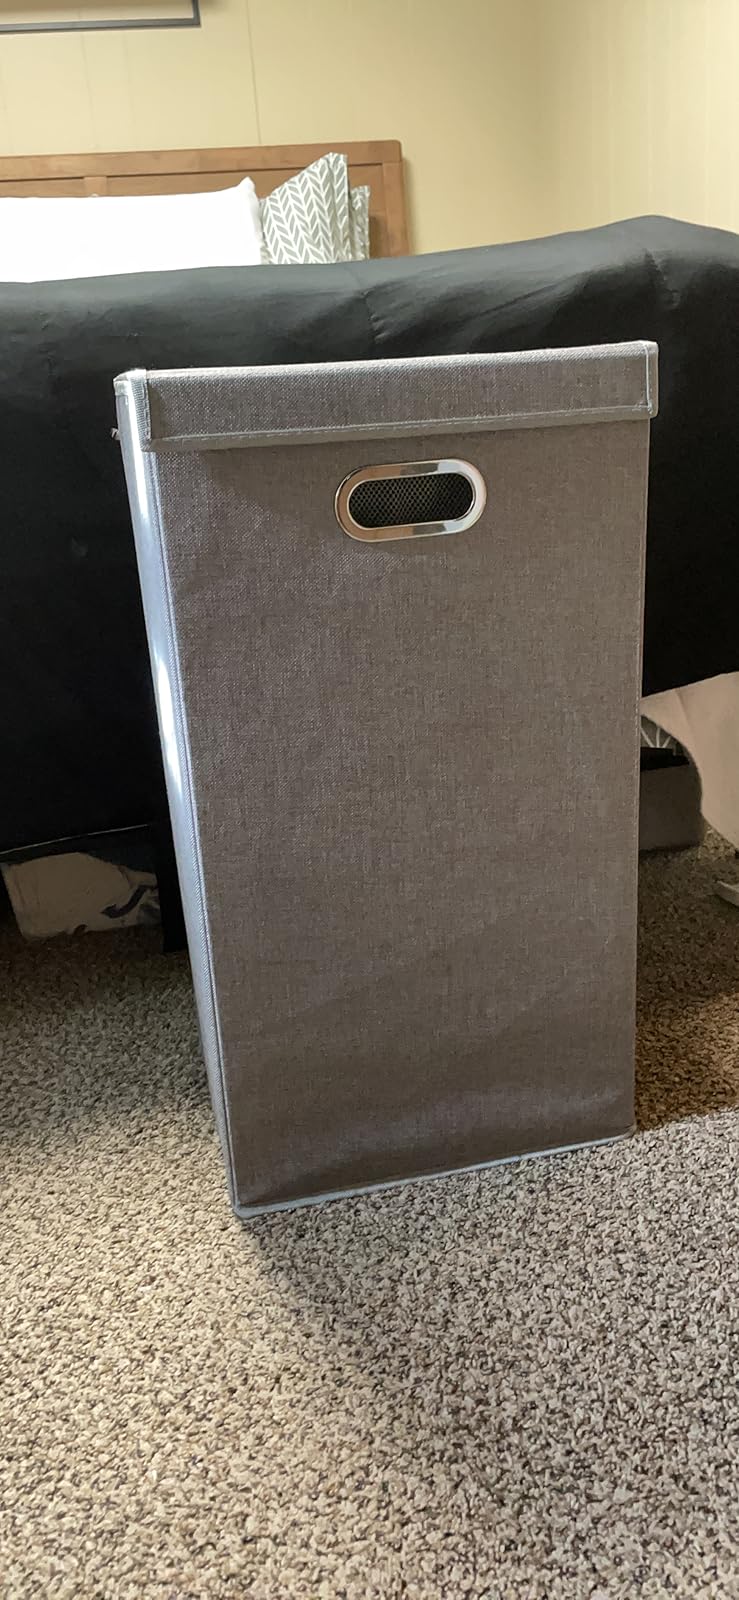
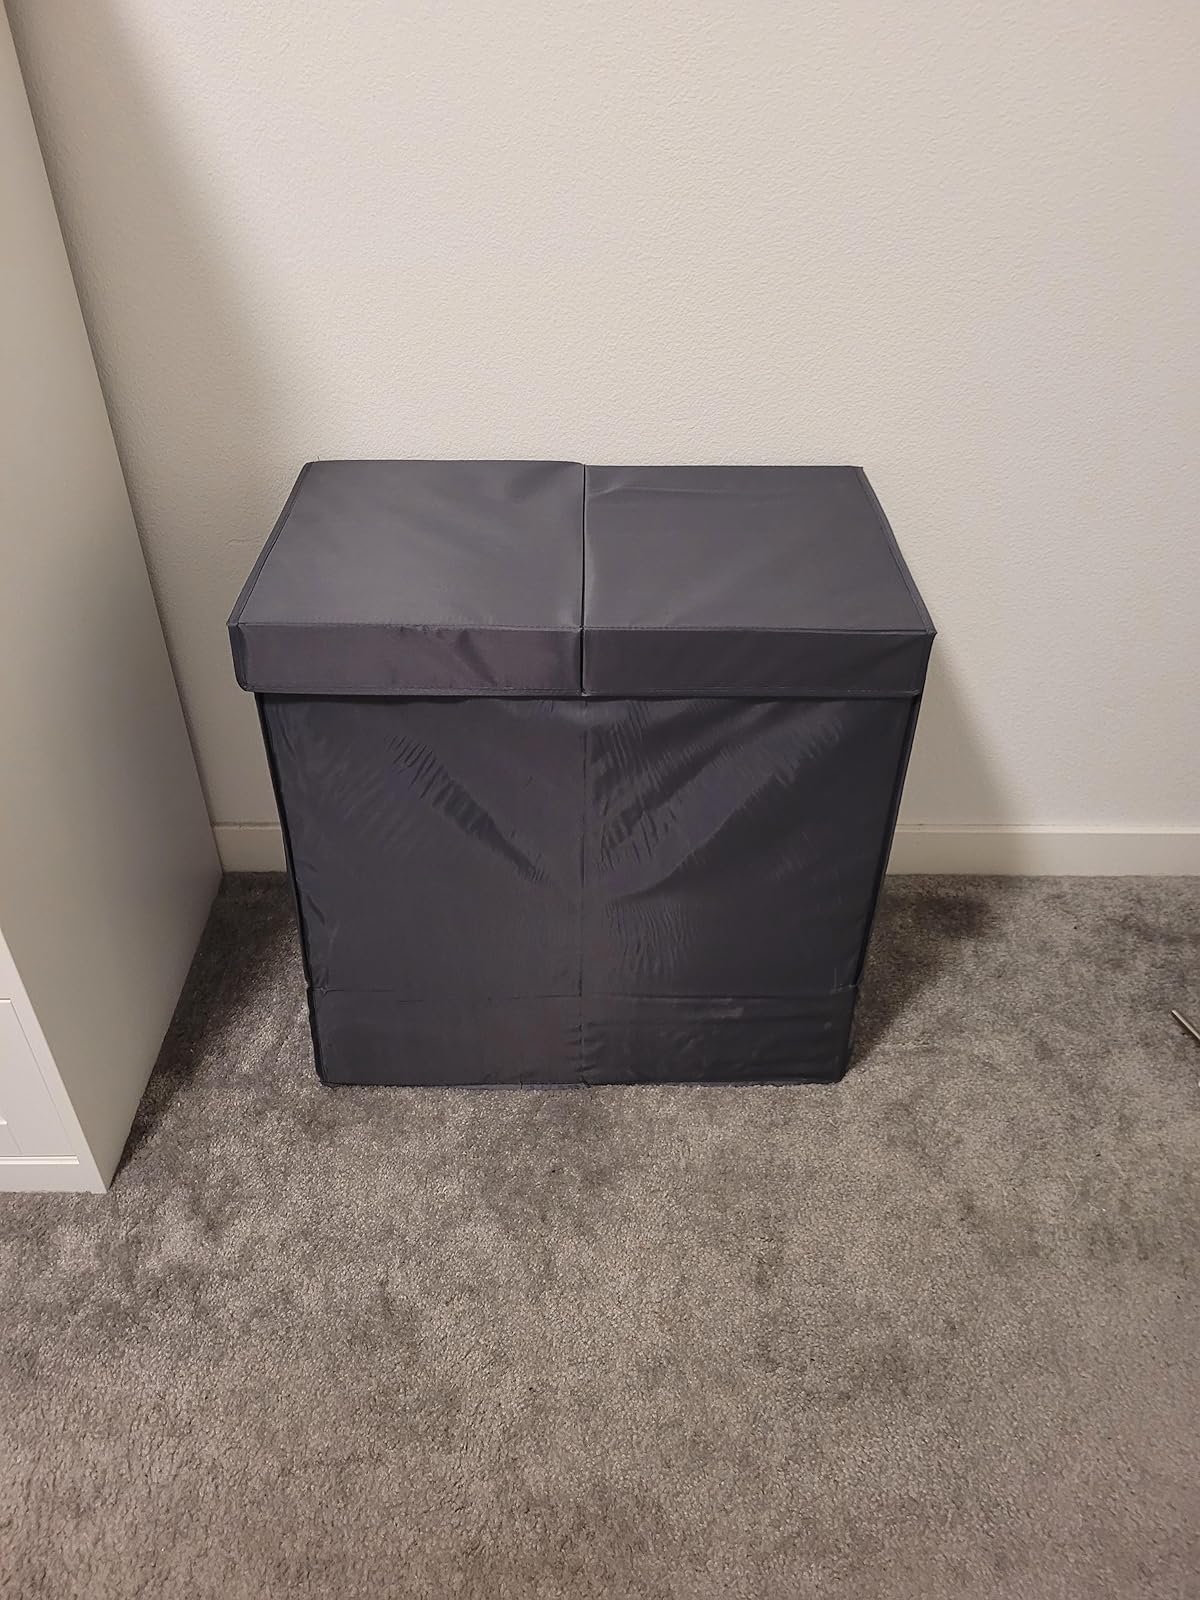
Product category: items_hamper
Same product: no